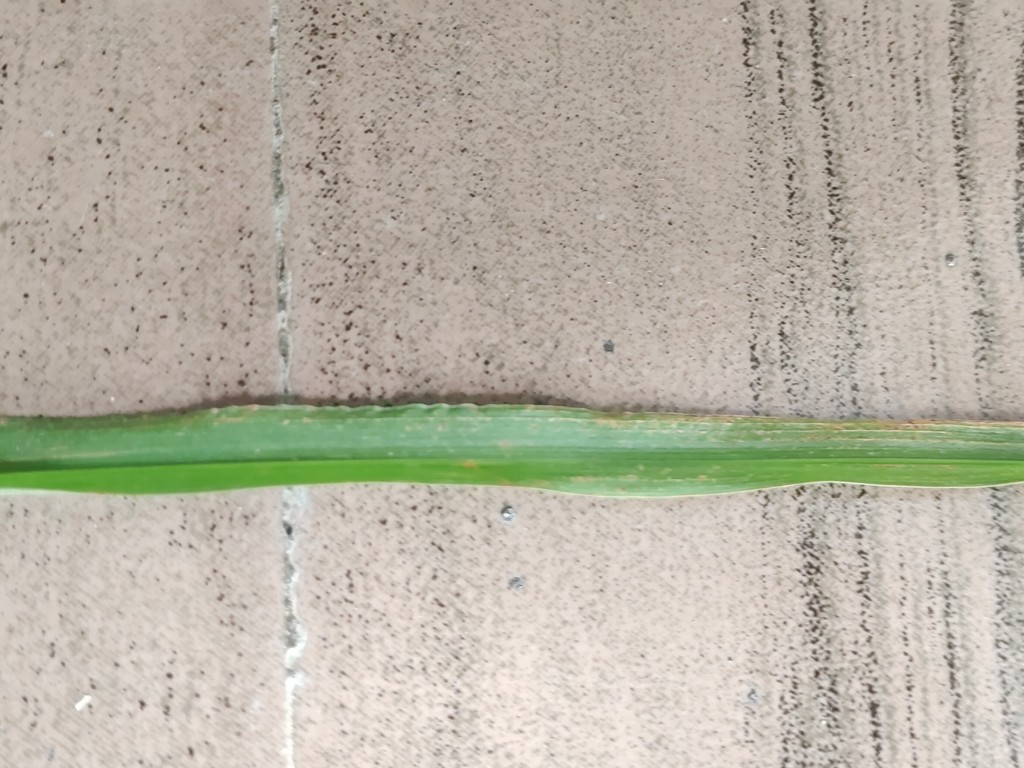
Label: Unhealthy